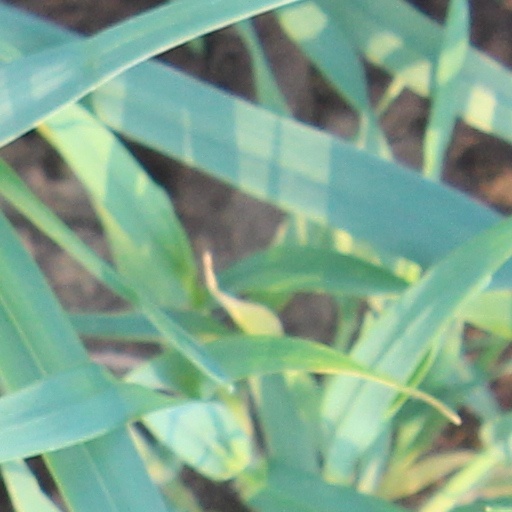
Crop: wheat